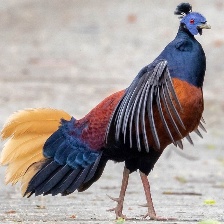
Species: CRESTED FIREBACK
Scientific name: LOPHURA IGNITA